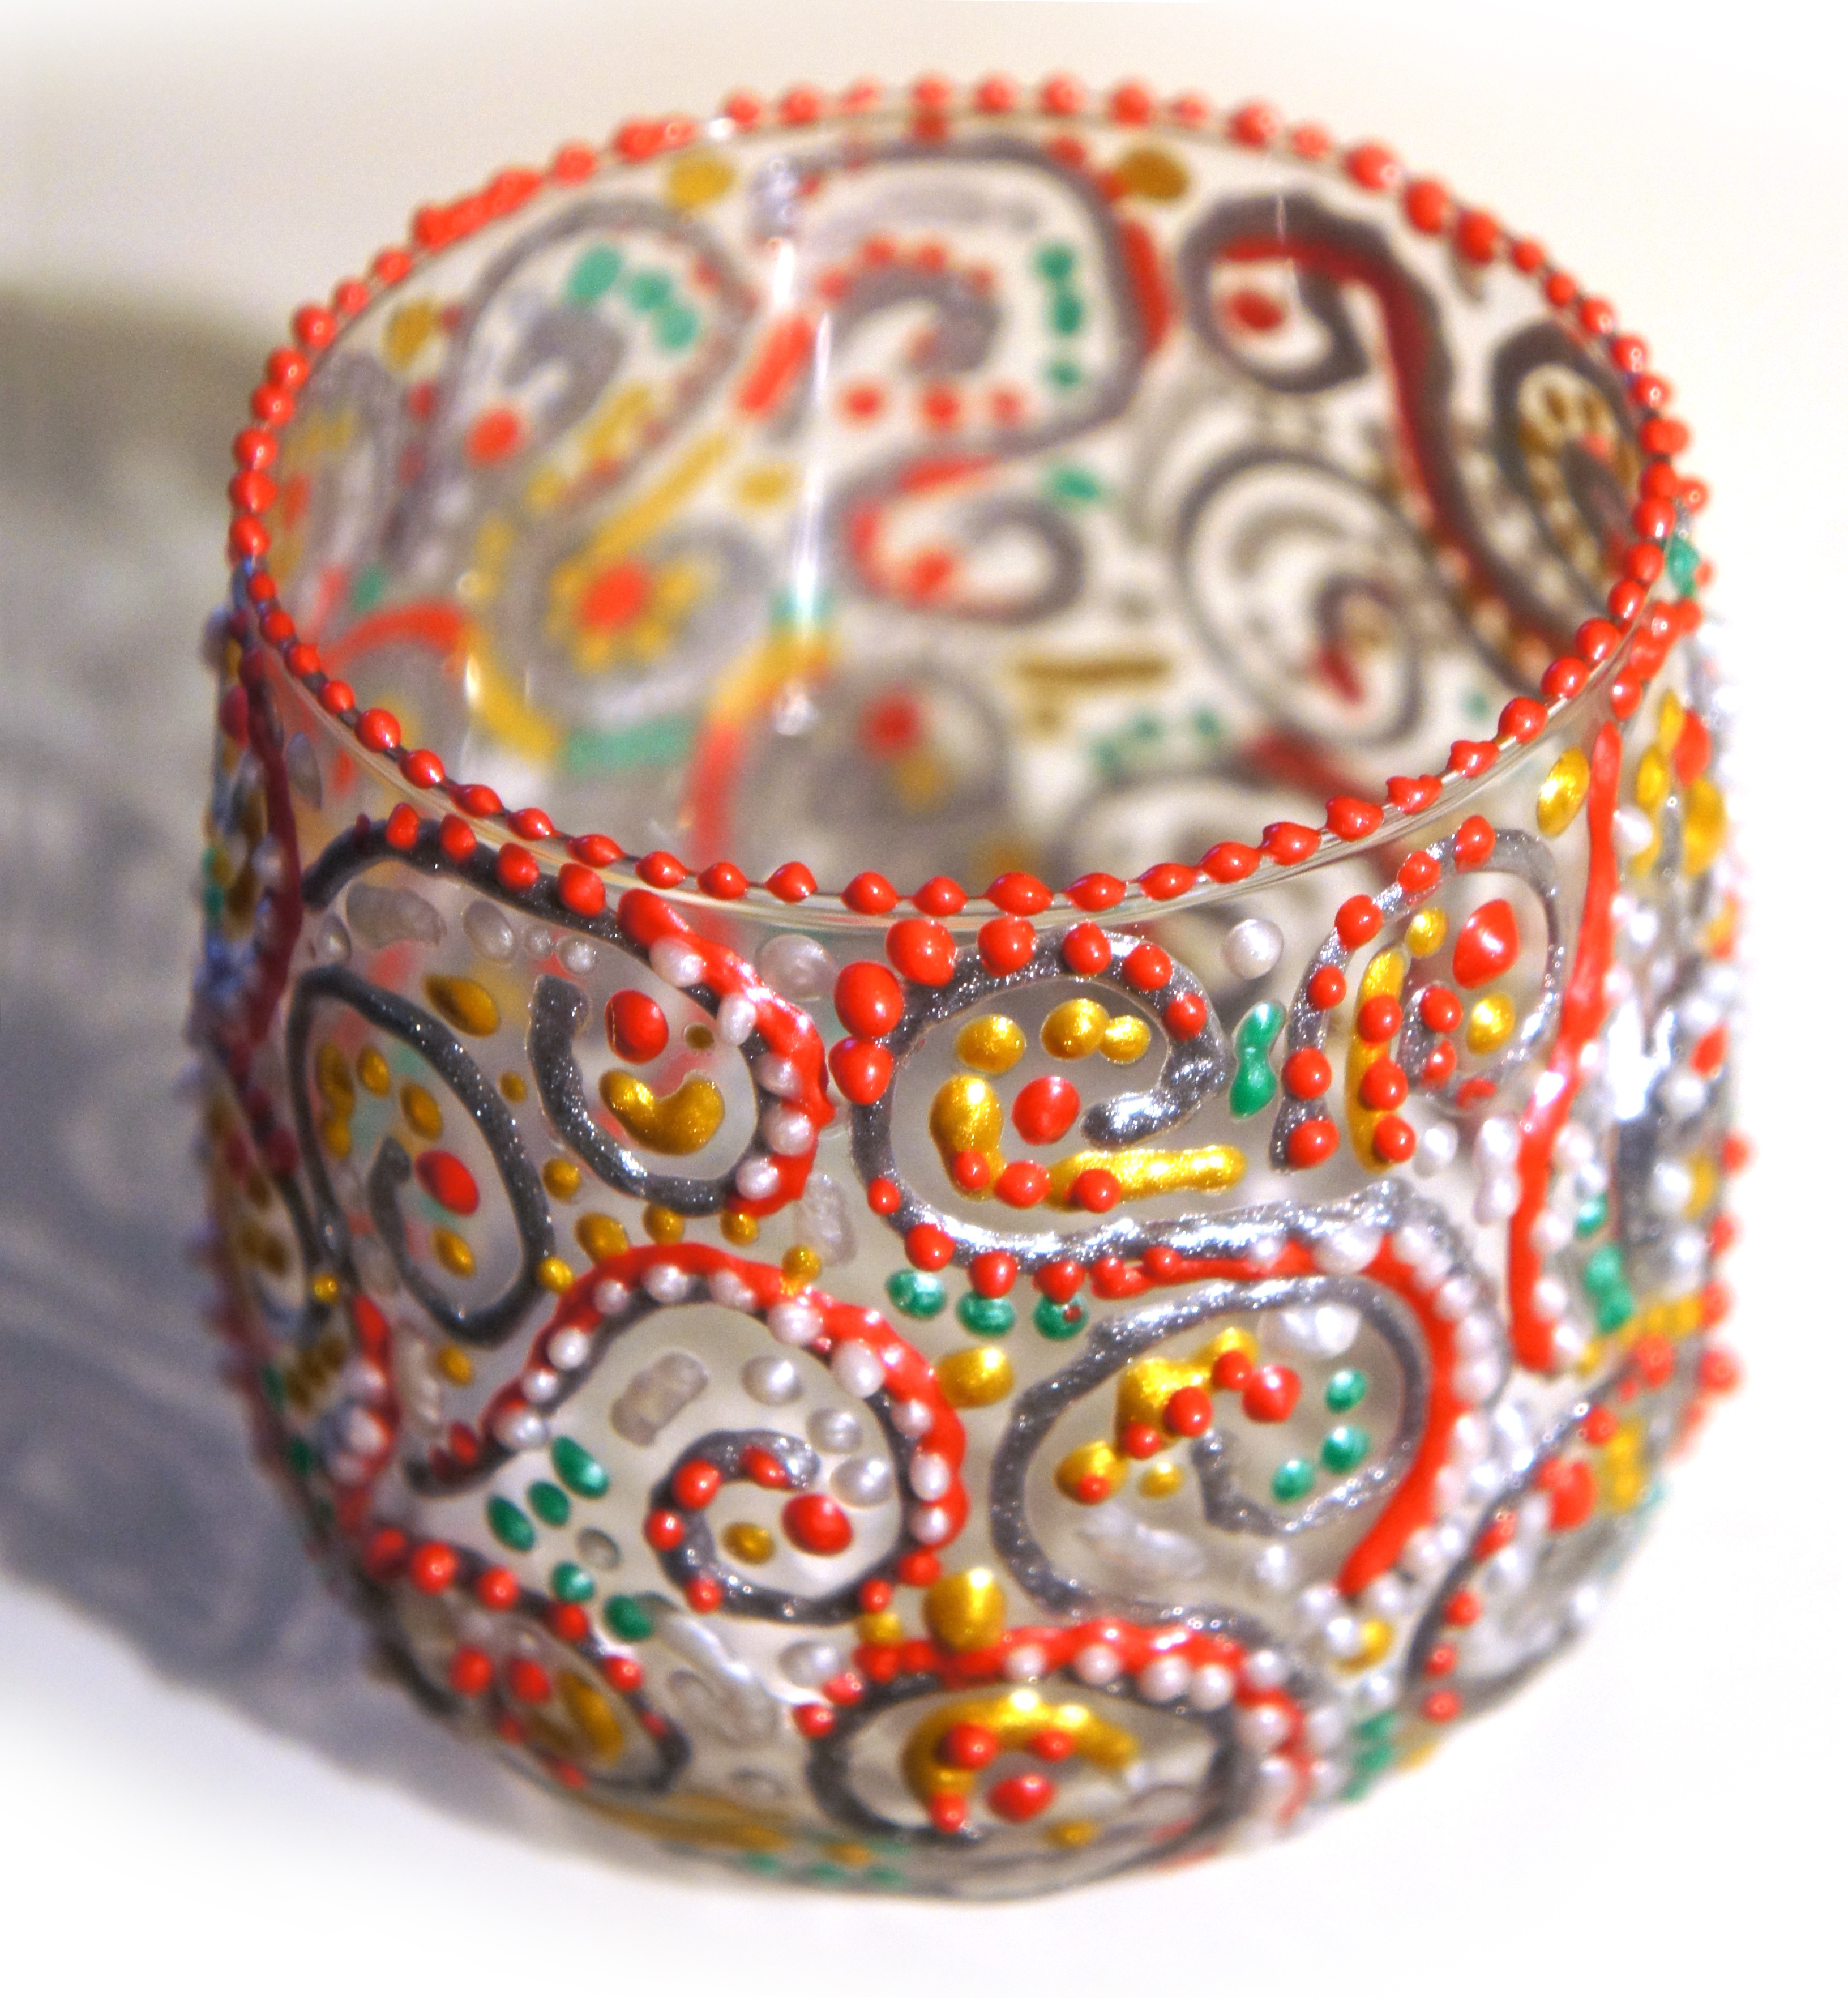
glass, pattern, food, color, ceramic, bead, dessert, lighting, candlestick, art, handmade, painted, glassy, ornaments, hobby, glass painting